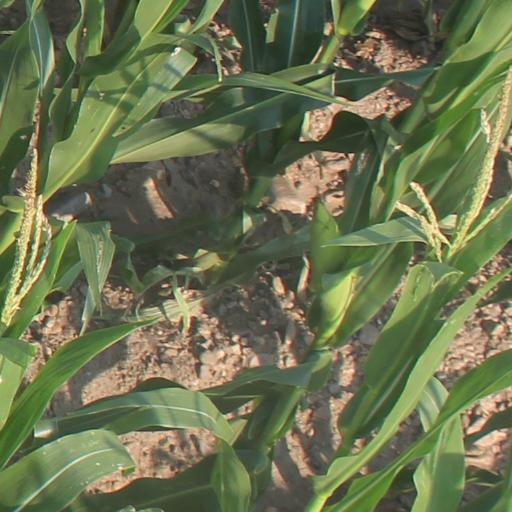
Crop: maize; corn